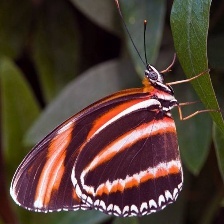
Species: BANDED ORANGE HELICONIAN